Murder of Alexandra Zapp

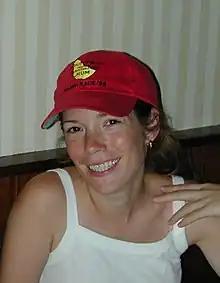

Alexandra Nicole Zapp (August 24, 1971 – July 18, 2002) was an American woman who was murdered in the women's room of a Burger King rest stop in Bridgewater, Massachusetts on July 18, 2002. Section 121 of the Adam Walsh Child Protection and Safety Act (P.L. 109-248) is named the "Megan Nicole Kanka and Alexandra Nicole Zapp Community Notification Program" after her and another victim. Massachusetts' Sexually Dangerous Persons Law is informally called the "Ally Zapp" Law.